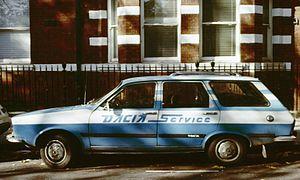
La Dacia 1300 est une automobile roumaine, pratiquement identique à la Renault 12 à ses débuts, et produite sur le site de Pitești de 1969 à 2006.